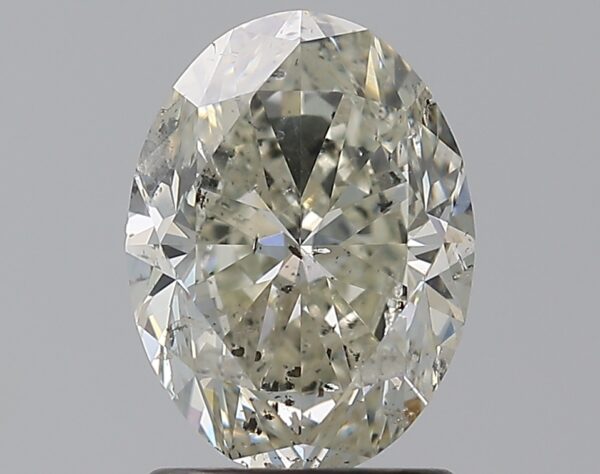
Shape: oval
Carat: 1.51
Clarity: SI2
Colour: H
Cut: VG
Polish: VG
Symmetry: VG
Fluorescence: ST
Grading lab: IGI
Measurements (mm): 8.42 x 6.3 x 4.11